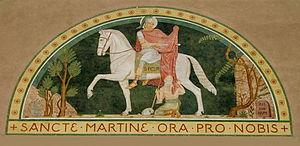
Saint Martin de Tours, aussi nommé Martin le Miséricordieux, ou encore saint Martin des Champs, né dans l'Empire romain, plus précisément à Savaria, dans la province romaine de Pannonie, en 316, et mort à Candes, en Gaule, le 8 novembre 397, est l'un des principaux saints de la chrétienté et le plus célèbre des évêques de Tours avec Grégoire de Tours.
Le culte du cheval est un ensemble de pratiques spirituelles ou une vénération rendue par un groupe de personnes à un ou plusieurs chevaux. Ce culte est à la fois ancien, et très fréquent au cours de l'Histoire. Des preuves archéologiques de son existence remontent à l'âge du fer et, dans certains endroits, à l'âge du bronze.